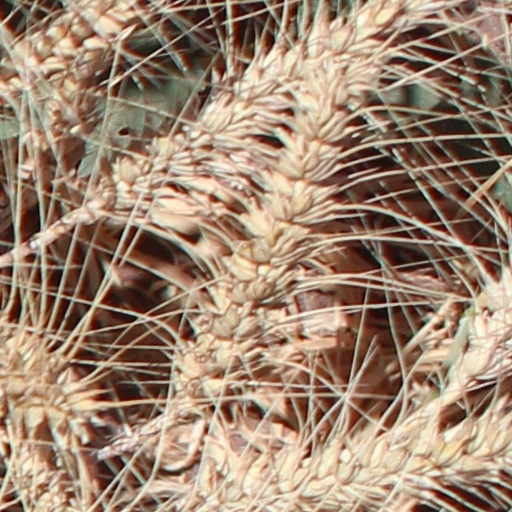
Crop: wheat